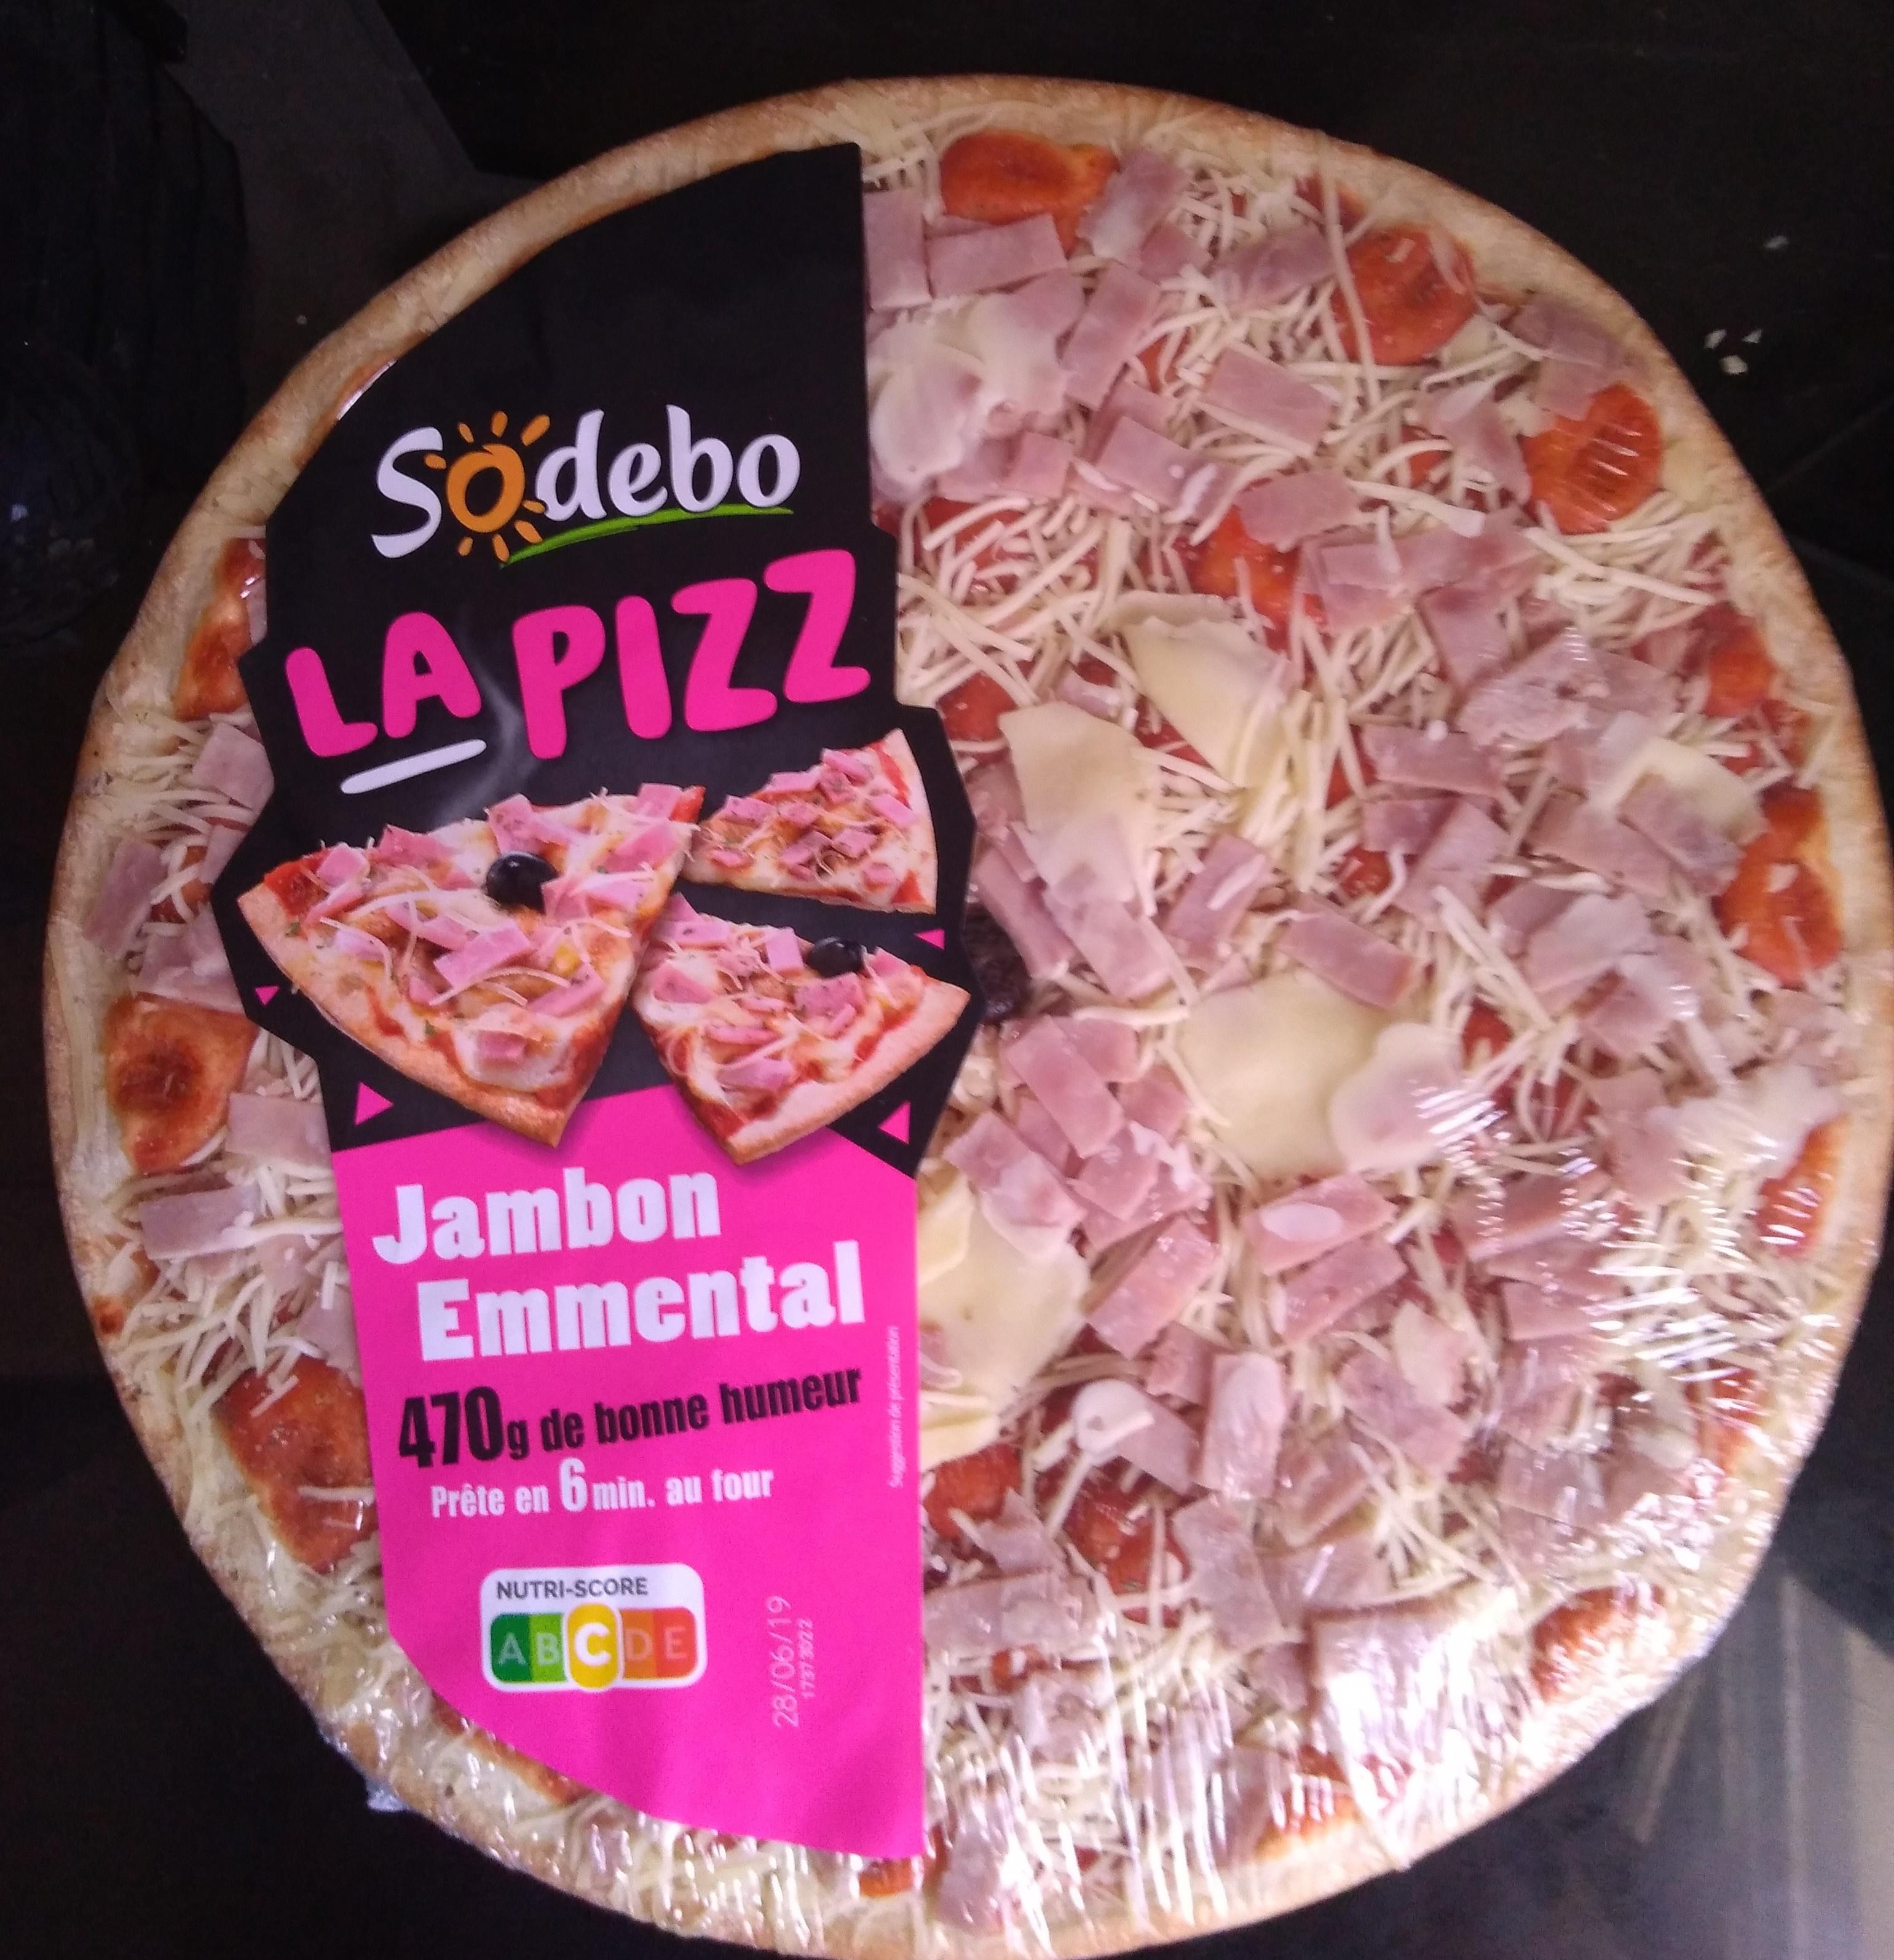
Nutri-Score label: nutriscore-c